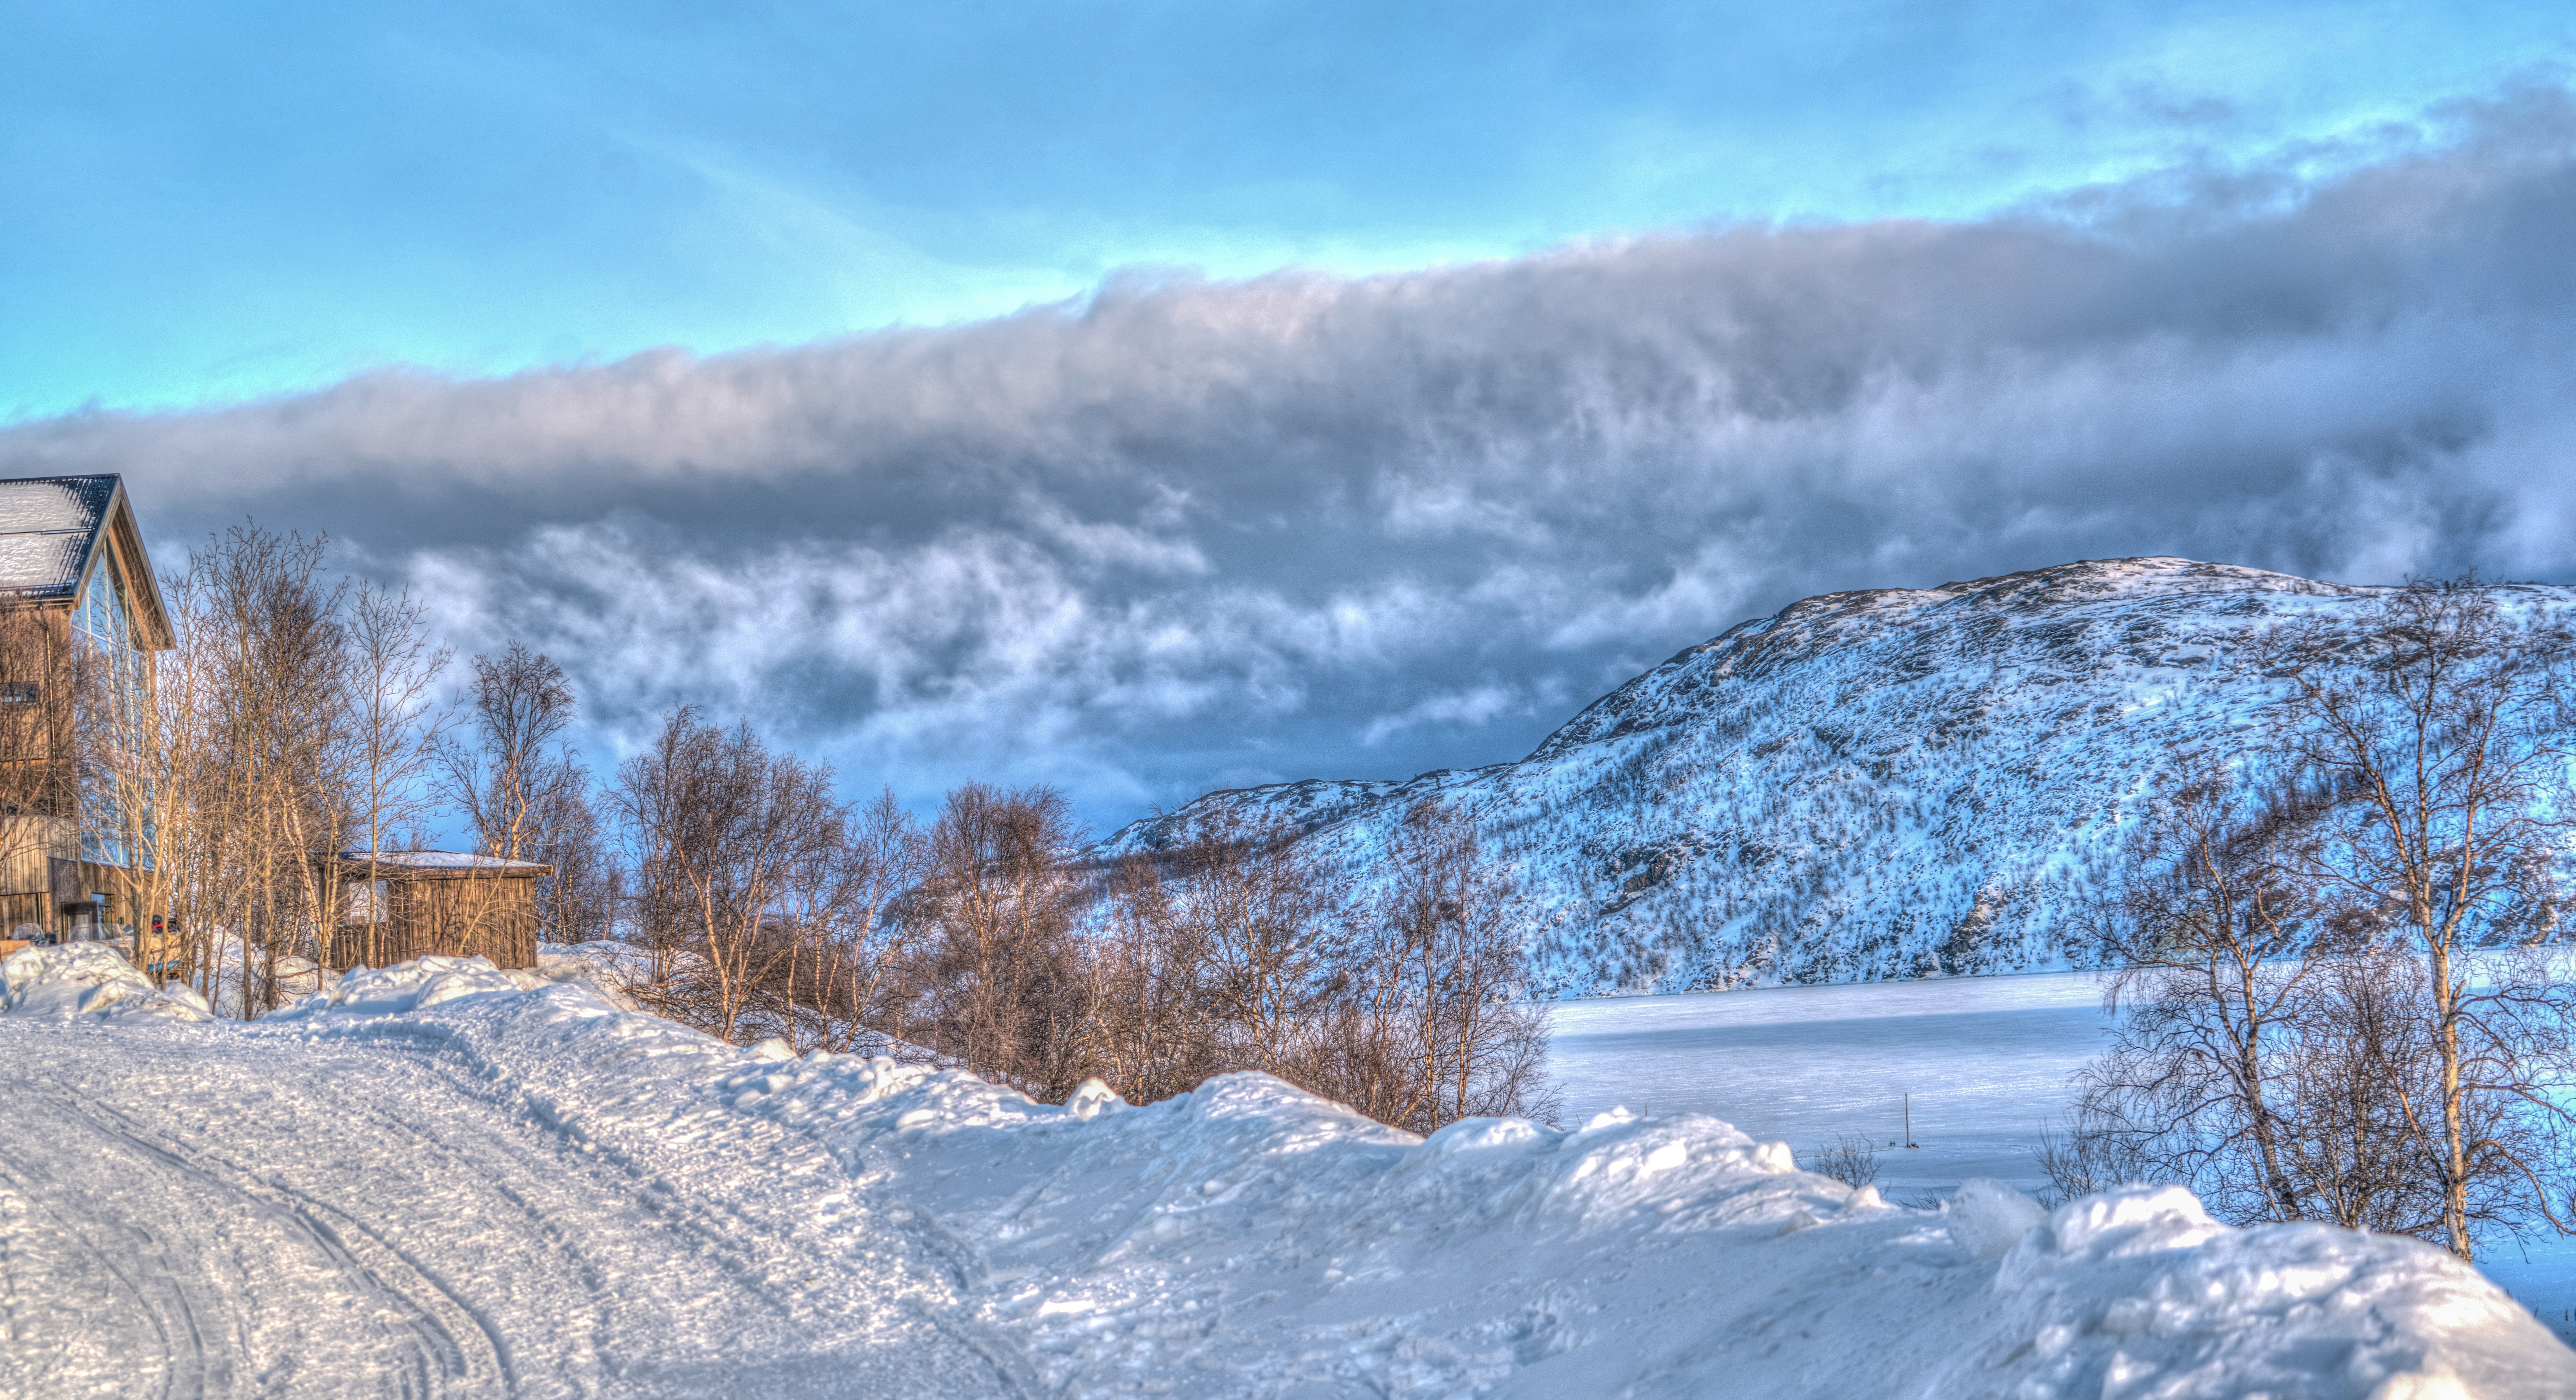
landscape, tree, nature, outdoor, mountain, snow, winter, sky, sunset, frost, mountain range, europe, scenic, scenery, weather, tourism, season, ridge, mountains, alps, piste, norway, scandinavia, freezing, kirkenes, mountainous landforms, geological phenomenon